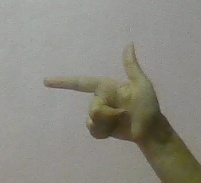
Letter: yaa